Cinema Days (2007 film)

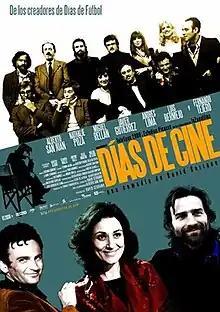
Theatrical release poster

Cinema Days is a 2007 Spanish comedy film directed by David Serrano. It stars Alberto San Juan, Nathalie Poza, Miguel Rellán, Javier Gutiérrez, Andrés Lima, Luis Bermejo, and Fernando Tejero.